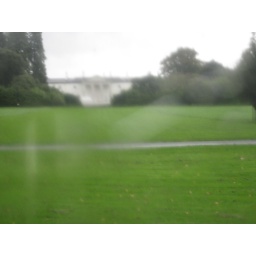
This is the white house in Ireland